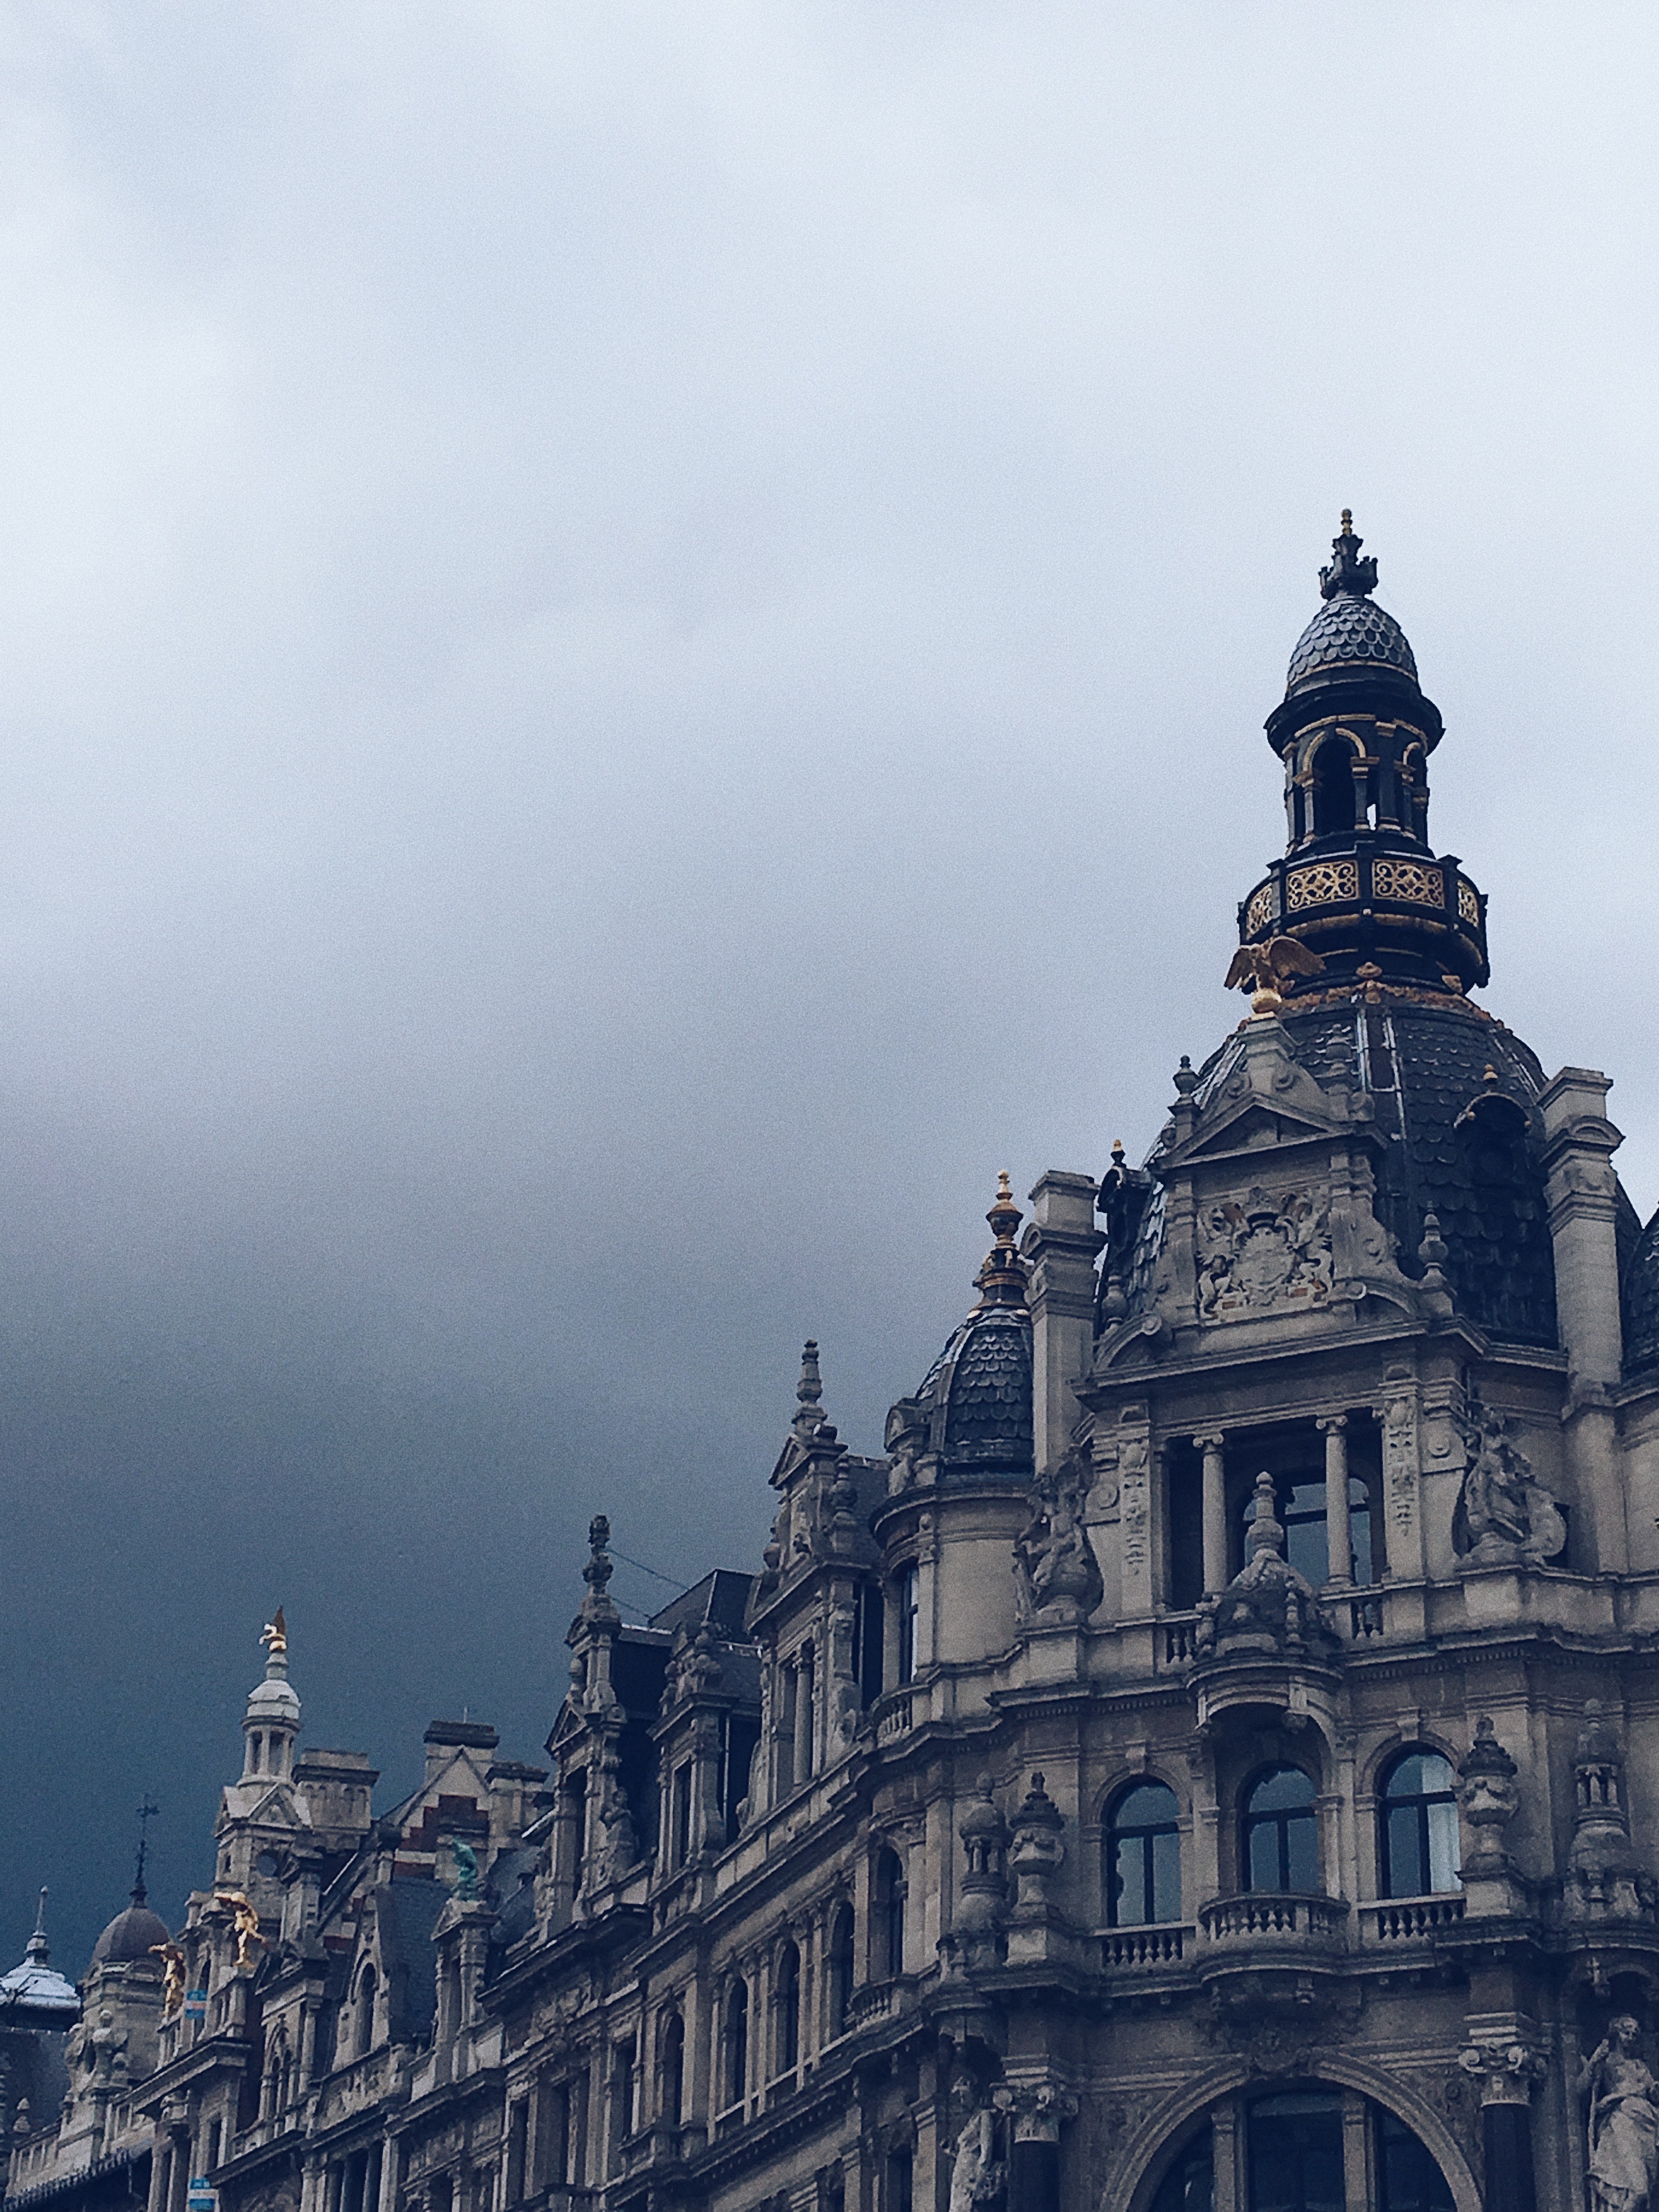
landmark, sky, architecture, city, metropolis, urban area, atmospheric phenomenon, cloud, town, building, spire, facade, dome, tourism, roof, classical architecture, monument, church, tourist attraction, palace, vacation, statue, town square, mountain, seat of local government, river, steeple, cathedral, basilica, plaza, place of worship